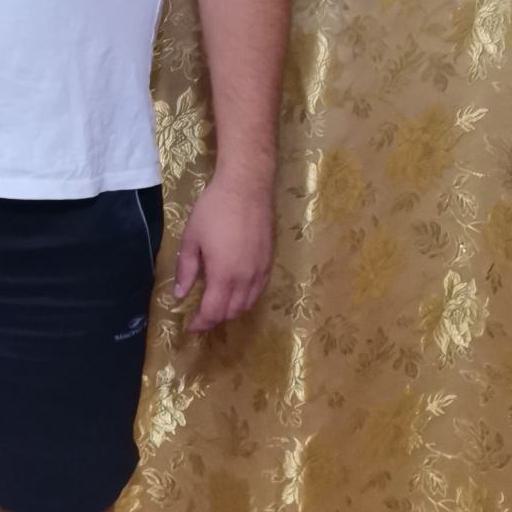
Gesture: no_gesture